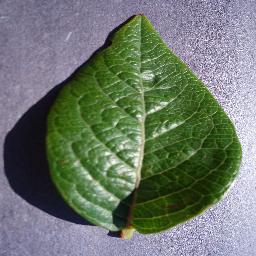
Label: Blueberry___healthy